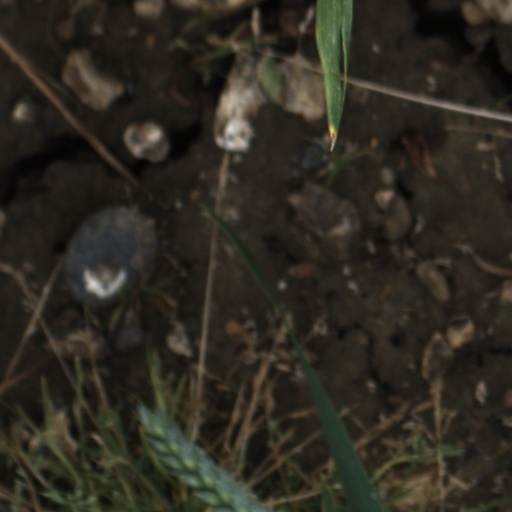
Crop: wheat